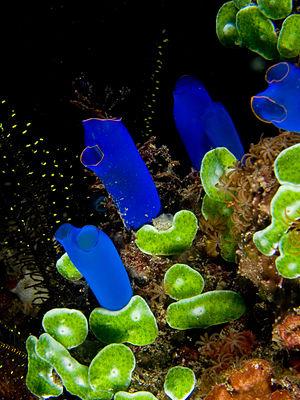
Les Tuniciers ou Tuniciens, anciennement Urochordés, sont des animaux qui appartiennent à l'embranchement des Chordés. Ils comptent environ 1 500 espèces. En plus d'un stade larvaire caractéristique des Chordés, les Tuniciers possèdent une « tunique » produite par l'épiderme et recouverte d'une cuticule. Selon leur stade, ils alternent la nage libre et une forme directement fixée au support.
Diplosoma est un genre de tuniciers de la famille des Didemnidés.